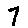
Label: 7